Copicut River

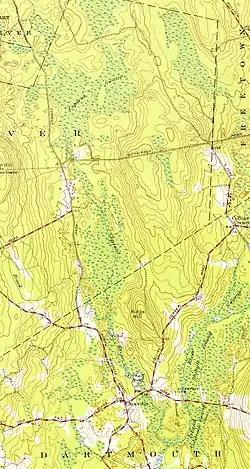
Copicut River and environs, circa 1951

The Copicut River, or Copecut River, is a stream in the U.S. state of Massachusetts.